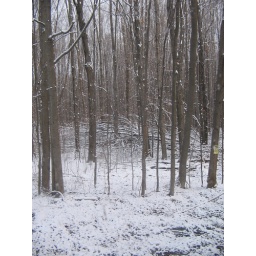
snowy fallen tree in the forest